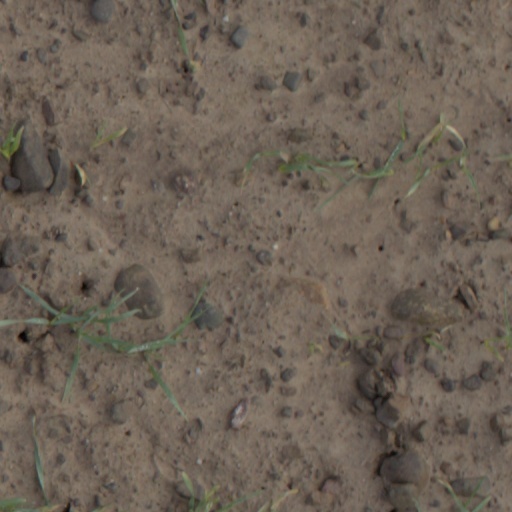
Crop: wheat